Chemoproteomics

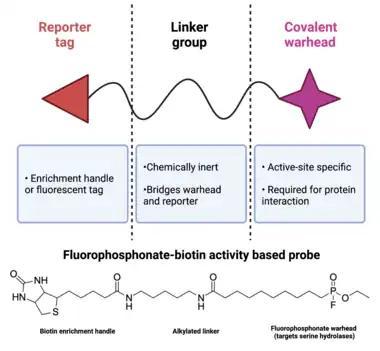

Broad proteomic and transcriptomic profiling has led to innumerable advances in the biomedical space, but the characterization of RNA and protein expression is limited in its ability to inform on the functional characteristics of proteins. Given that transcript and protein expression information leave gaps in knowledge surrounding the effects of post-translational modifications and protein-protein interactions on enzyme activity, and that enzyme activity varies across cell types, disease states, and physiological conditions, specialized tools are required to profile enzyme activity across contexts. Additionally, many identified enzymes have not been sufficiently characterized to yield actionable mechanisms on which to base functional assays. Without a basis for a functional biochemical readout, chemical tools are required to detect drug-protein interactions.